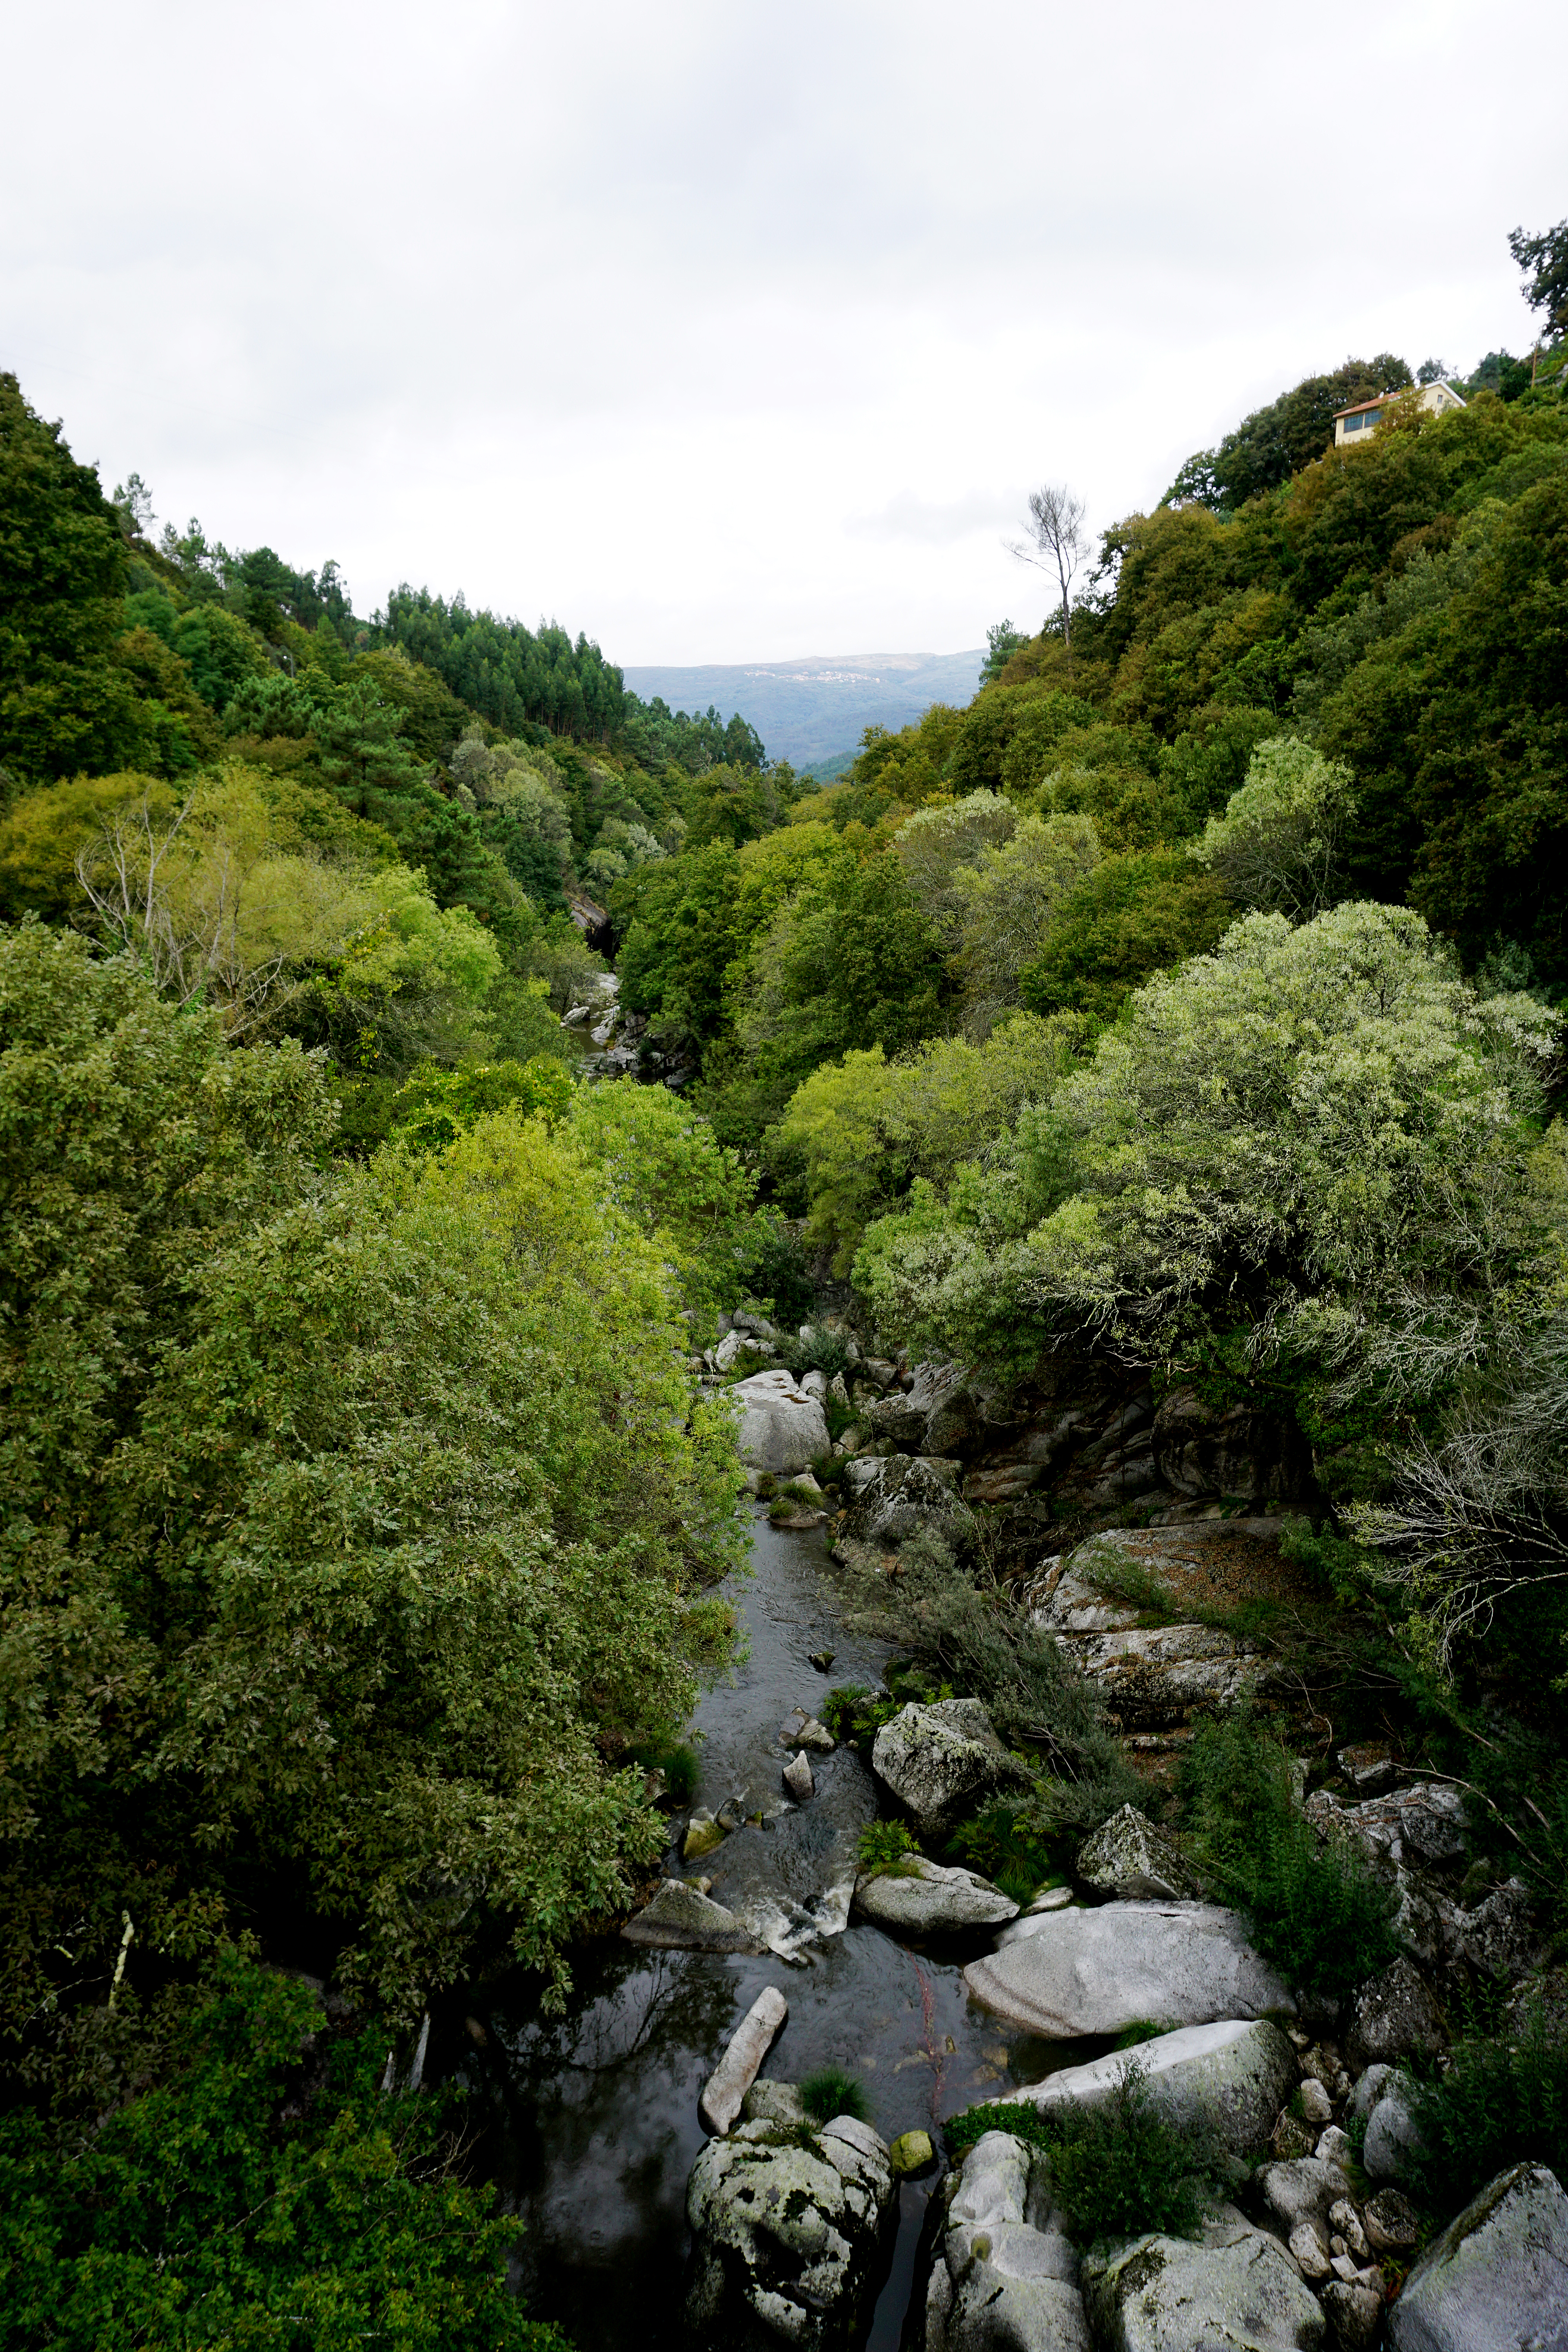
tree, sky, plant, water, cloud, mountain, natural landscape, fluvial landforms of streams, highland, bedrock, bank, riparian zone, groundcover, landscape, shrub, grass, formation, forest, mountain river, stream, hill, valley, arroyo, outcrop, temperate broadleaf and mixed forest, creek, rock, jungle, chaparral, trail, garden, shrubland, tropical and subtropical coniferous forests, stream bed, riparian forest, old growth forest, wildlife, valdivian temperate rain forest, lake district, tropics, rainforest, rapid, ravine, tourism, tributary